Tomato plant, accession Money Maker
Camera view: horizontal (90 deg, fisheye); turntable rotation: 90 degrees
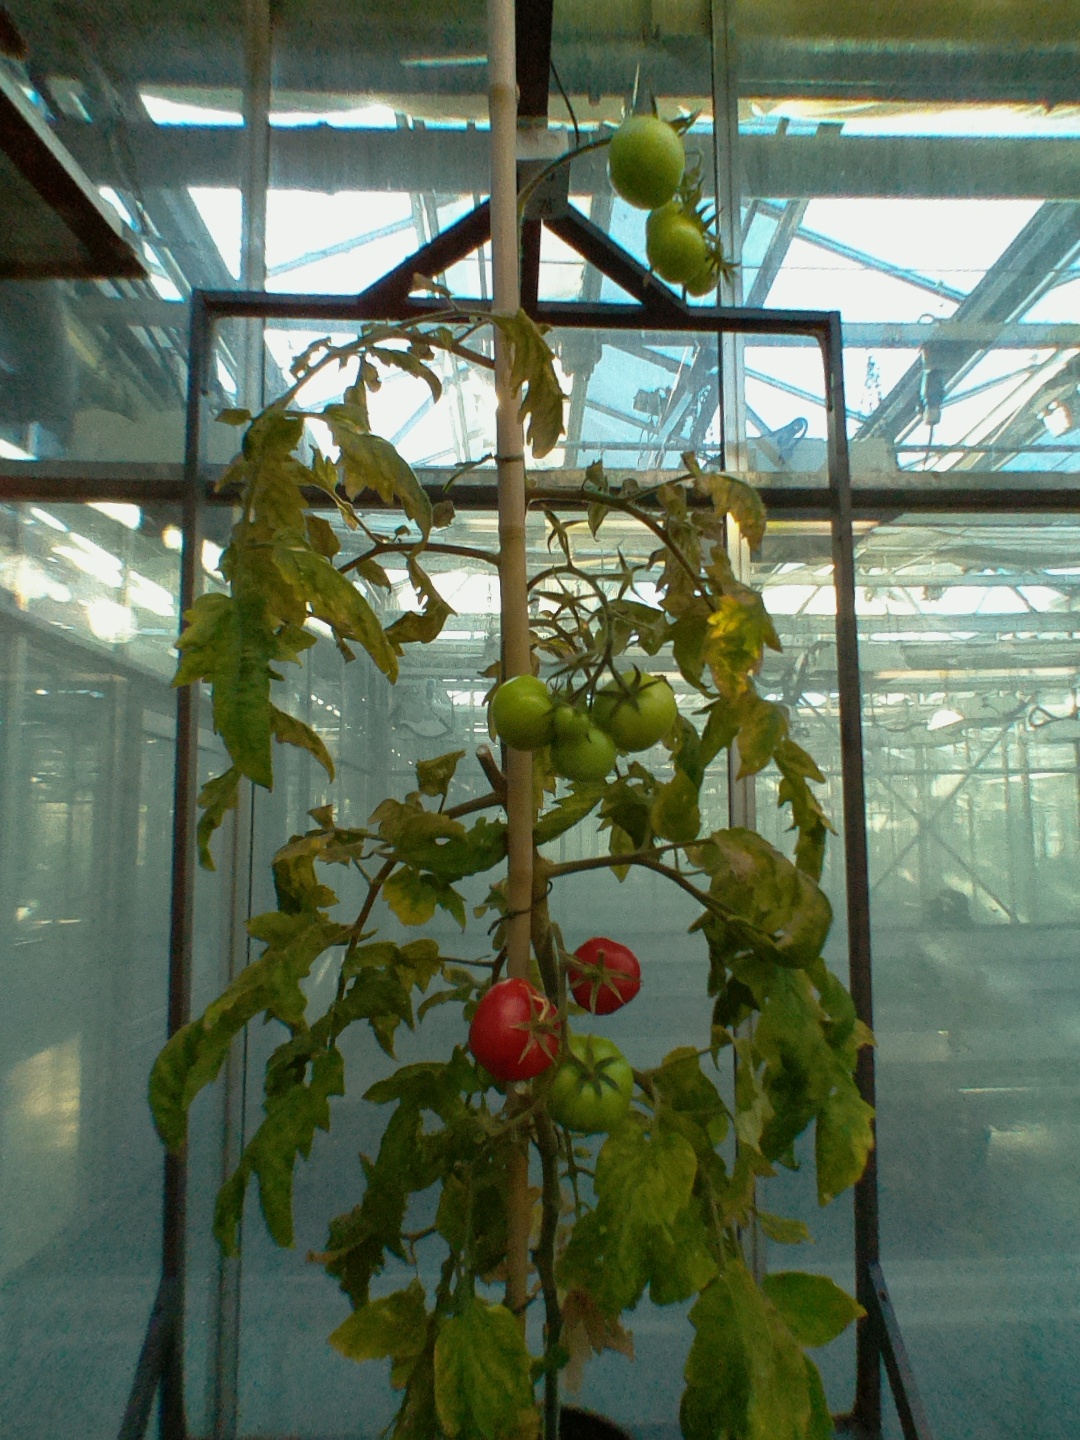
BBCH growth stage 82: 20%-30% of fruits show typical fully ripe color